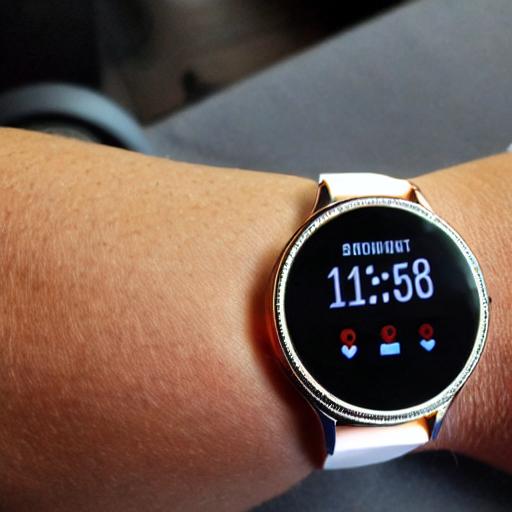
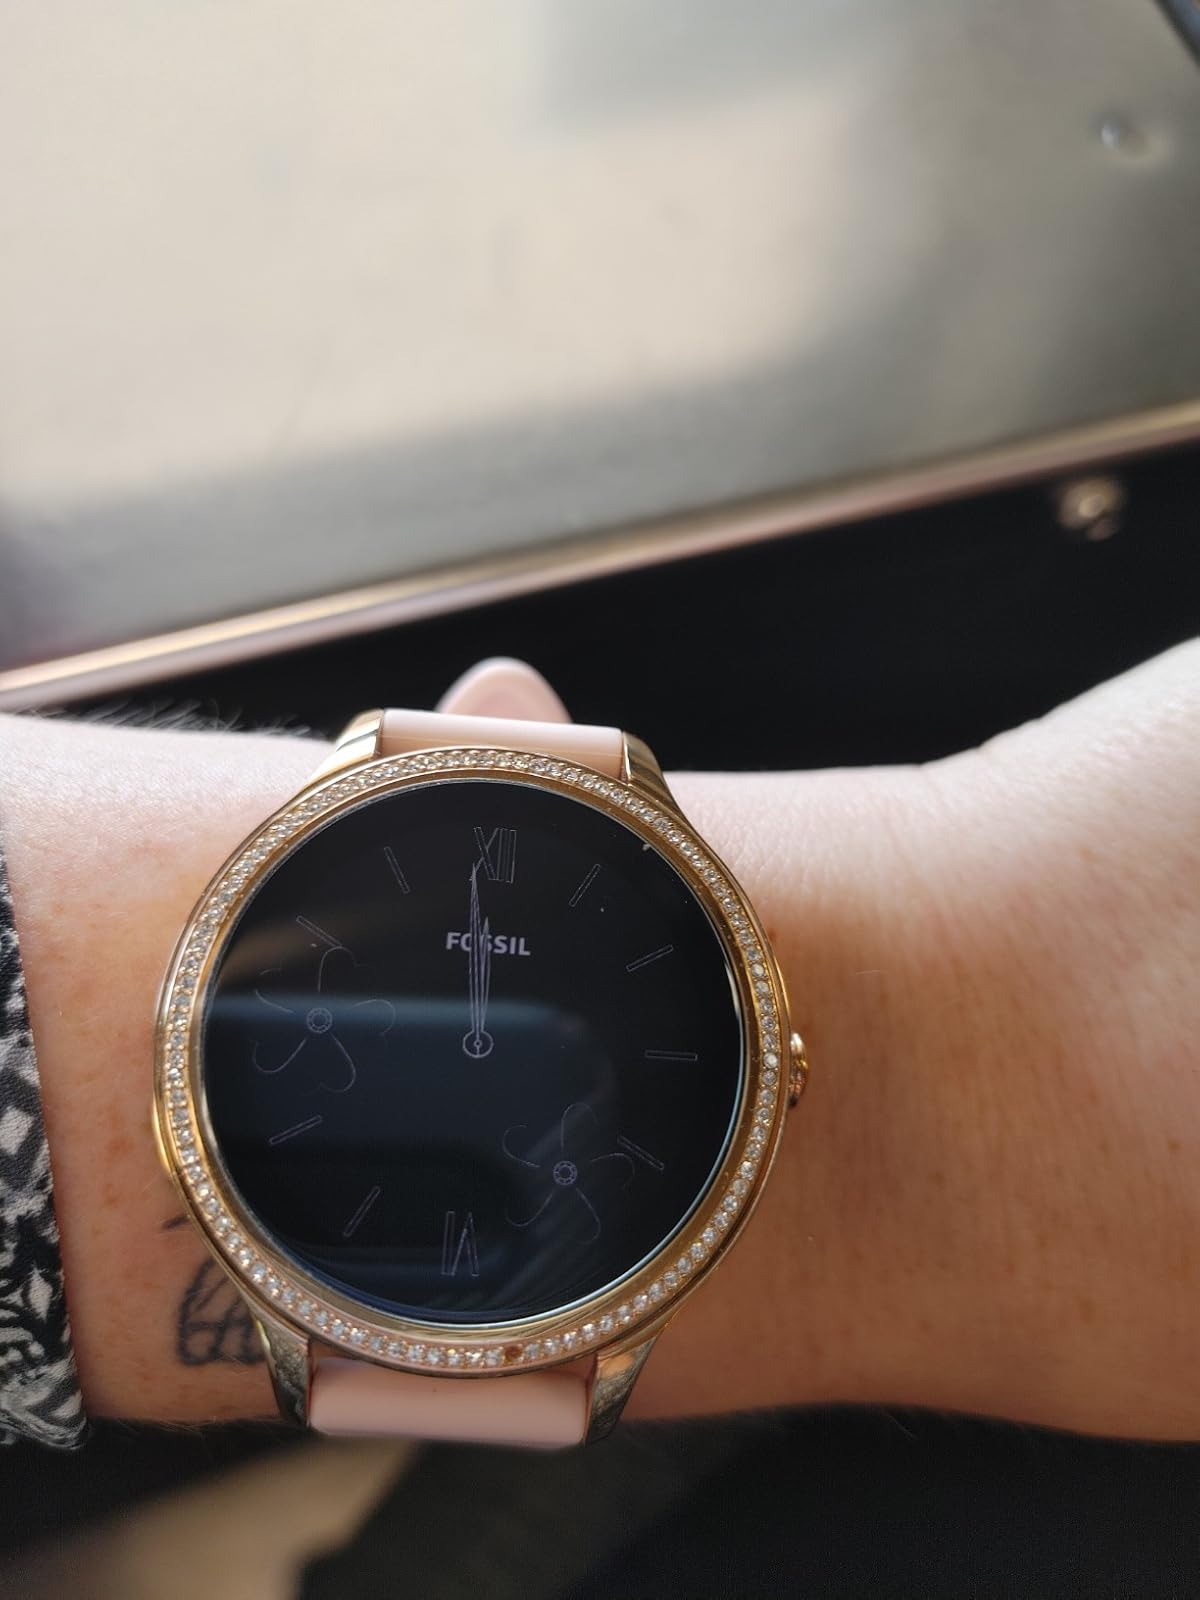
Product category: smartwatch
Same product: no